Mark Loretta

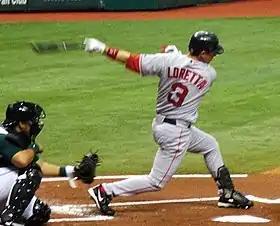
Loretta batting for the Red Sox in 2006.

During the 2005 offseason, Loretta was traded to the Boston Red Sox in exchange for catcher Doug Mirabelli.